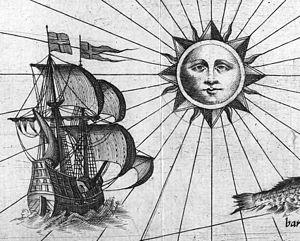
Détail de la carte de la Nouvelle-France de Champlain (1612). CARTE GEOGRAPHIQVE DE LA NOVVELLE FRANSE FAICTE PAR LE SIEVR DE CHAMPLAIN SAINT TONGOIS CAPPITAINE ORDINAIRE POUR LE ROY EN LA MARINE, faict len 1612. — À remarquer
Samuel de Champlain, né à Brouage entre 1567 et 1574 et mort à Québec le 25 décembre 1635, est un colonisateur, grand navigateur, cartographe, soldat, explorateur, géographe, commandant et auteur de récits de voyage français. Il fonde la ville de Québec le 3 juillet 1608.